Morning dress

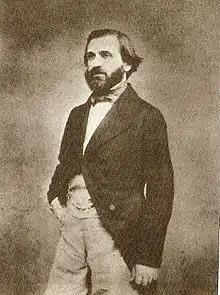
Giuseppe Verdi (1813–1901) in 1844, wearing a double-breasted cutaway

Morning dress, also known as formal day dress, is the formal Western dress code for day attire, consisting chiefly of a morning coat, waistcoat, and formal trousers for men, and an appropriate gown for women. Men may also wear a popular variant, where all parts (morning coat or waistcoat, and trousers) are the same colour and material, often grey, and usually called "morning suit" or "morning grey" to distinguish it; considered properly appropriate only to festive functions, such as summer weddings and horse races, which consequently makes it slightly less formal. The correct hat would be a formal top hat, or if on less spacious audience settings, optionally a collapsible equivalent opera hat.